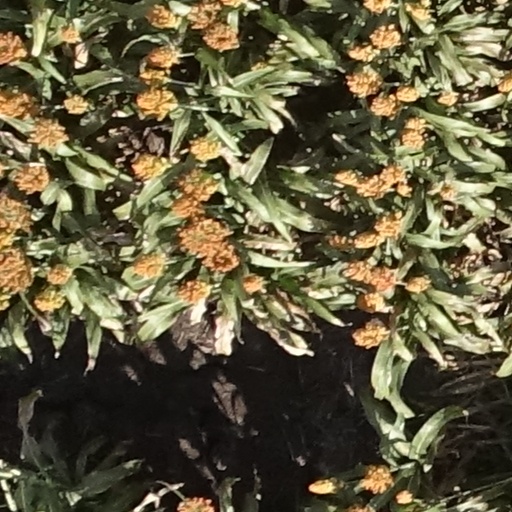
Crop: sorghum